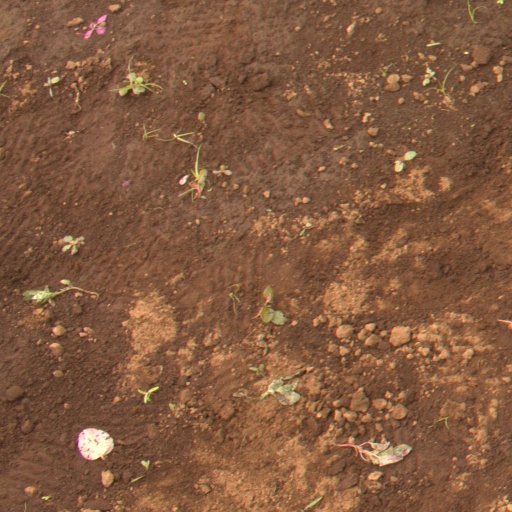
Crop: soybean